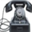
Label: telephone